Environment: real
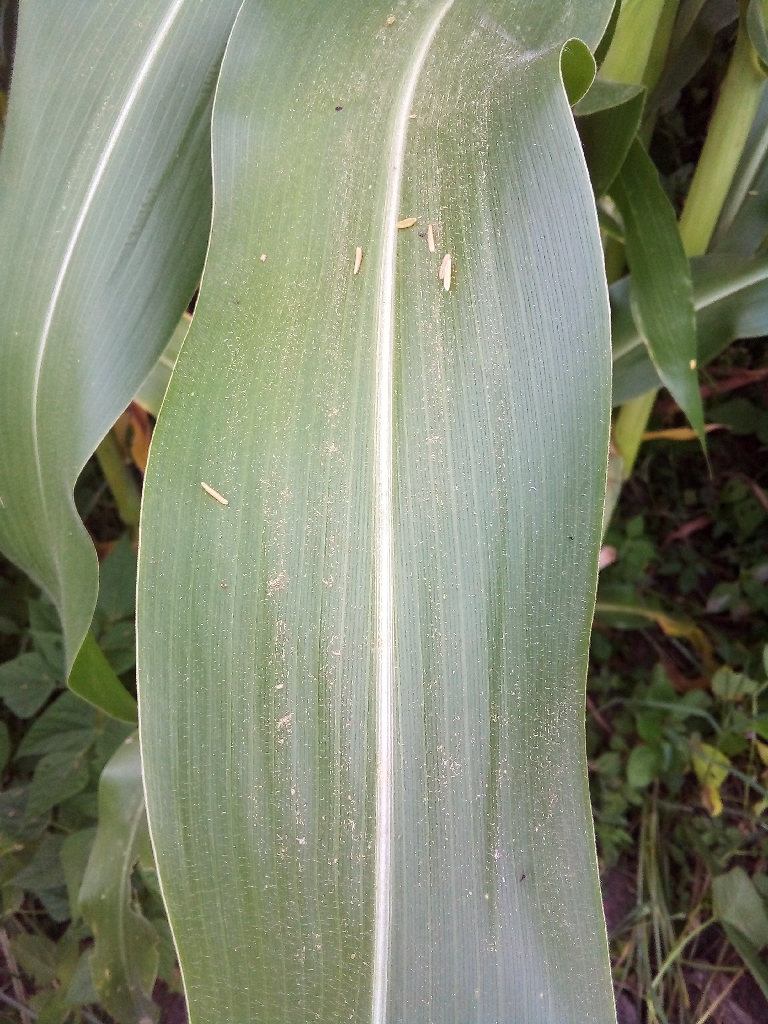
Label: healthy